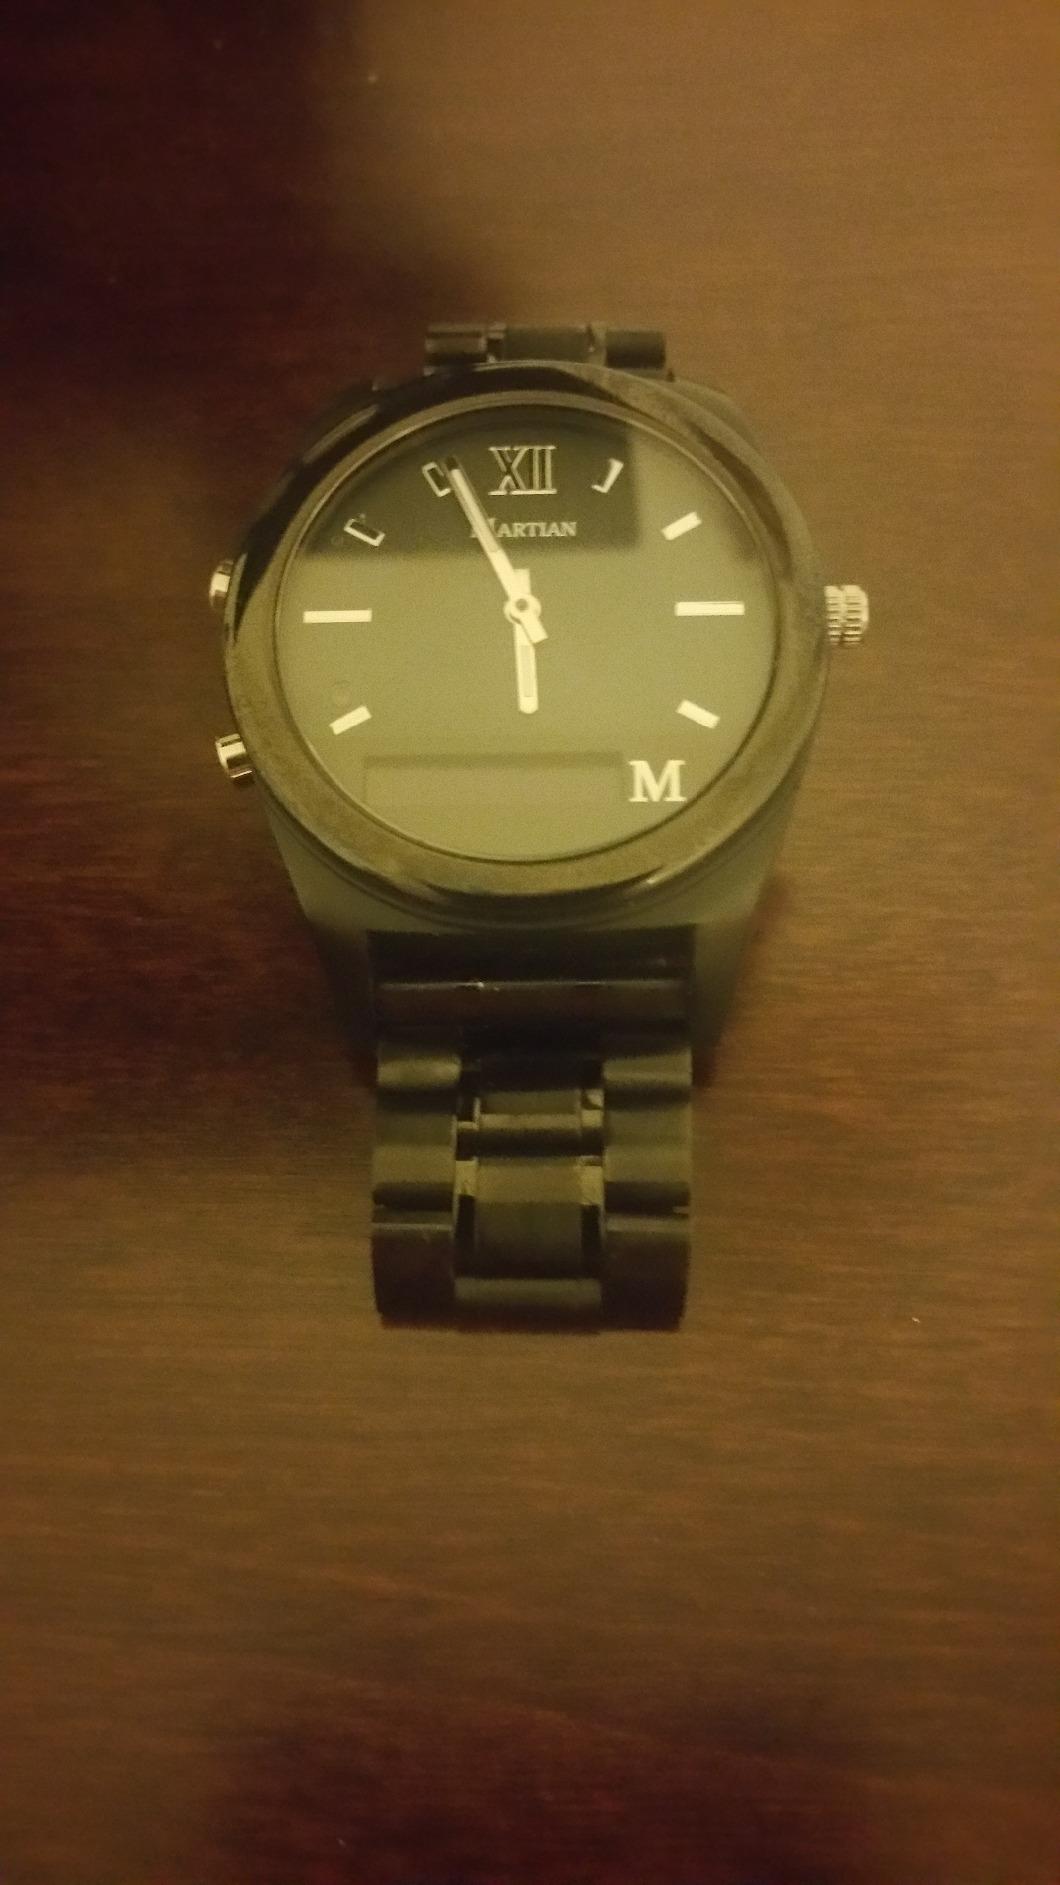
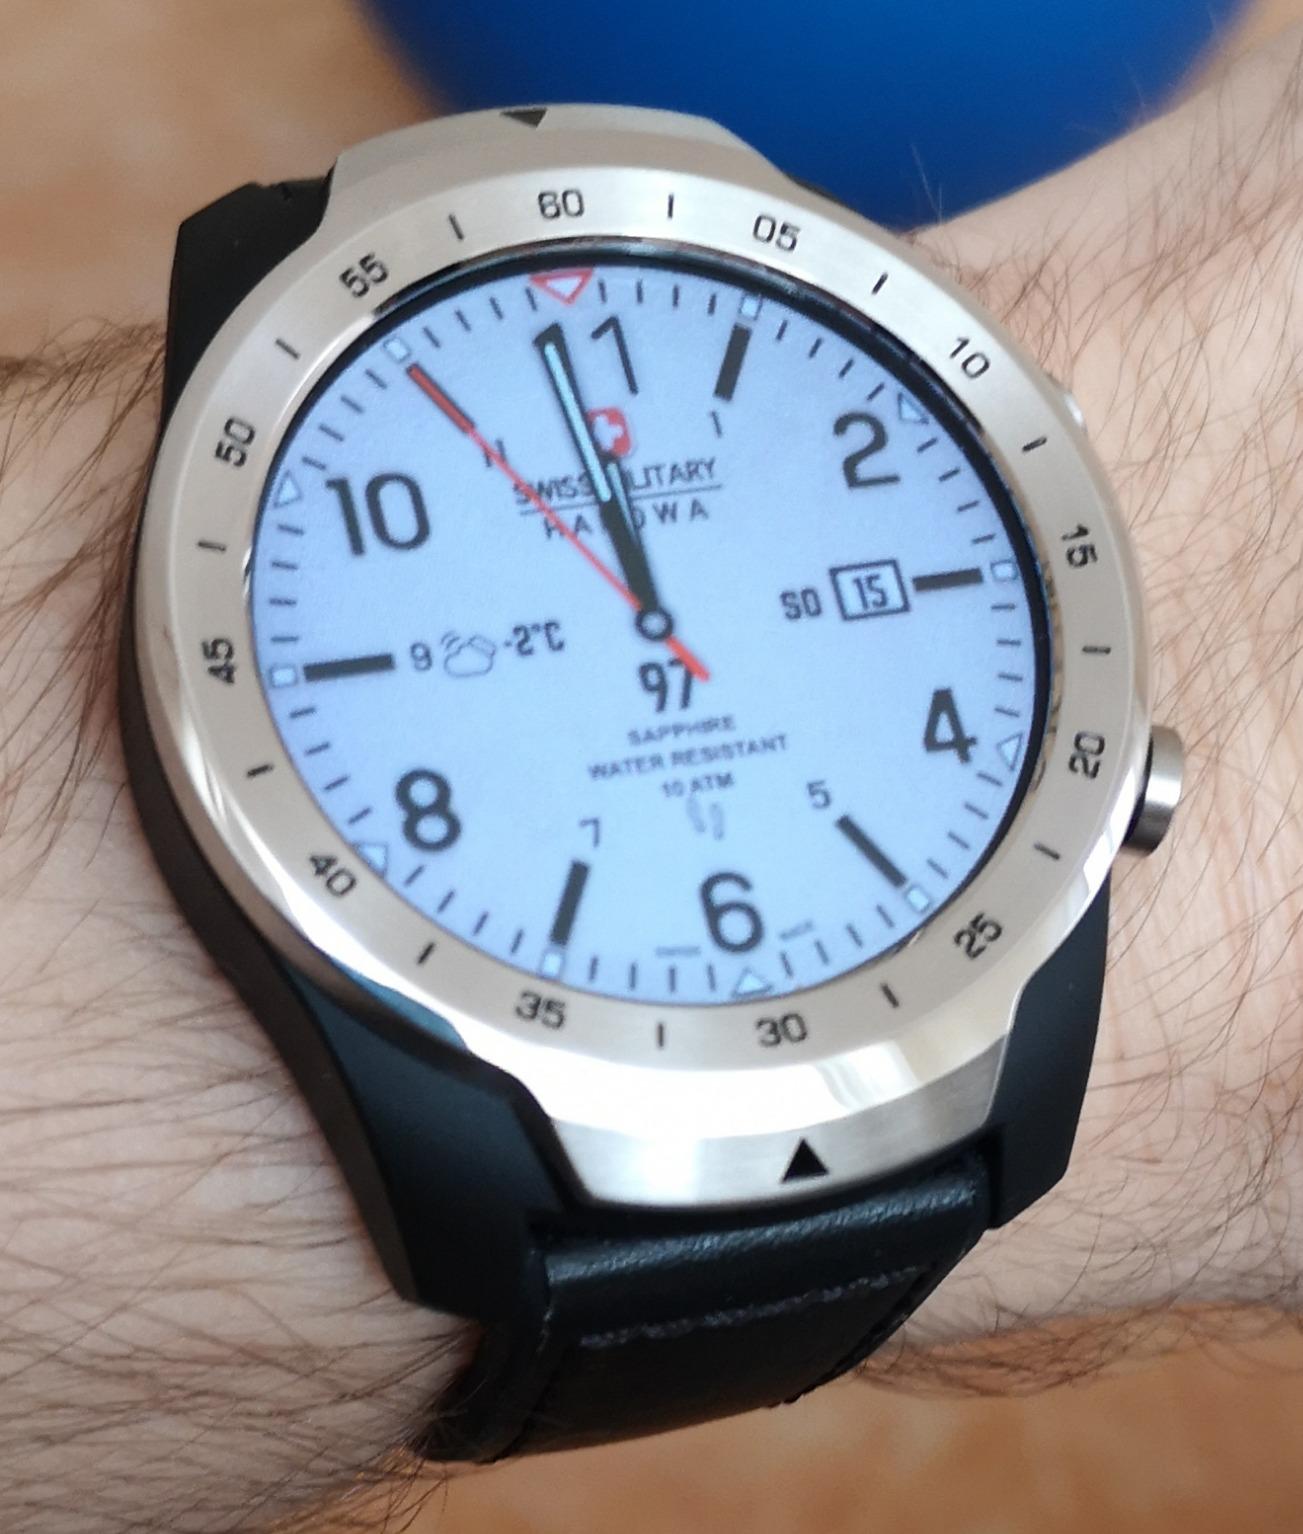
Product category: smartwatch
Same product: no